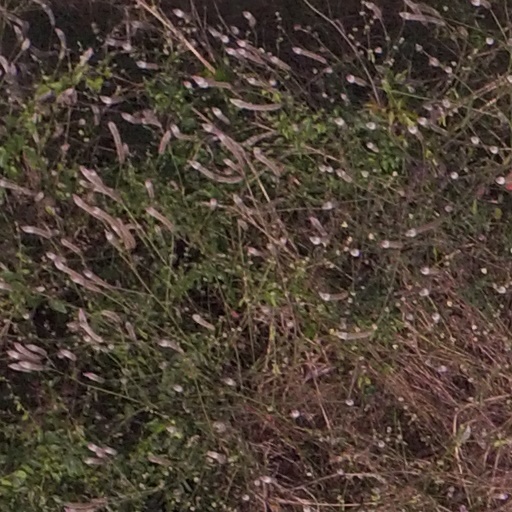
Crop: maize; corn